Miss Grand Dominican Republic 2023

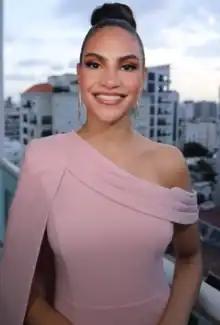
Skarxi Marte, the winner of the contest

Miss Grand Dominican Republic 2023 was the second edition of the Miss Grand Dominican Republic pageant, held on August 5, 2023, at the , Santiago de los Caballeros. Candidates from eighteen provinces and municipalities of the country competed for the right to represent the country at its parent international stage, Miss Grand International 2023, to be held in Vietnam on October 25. Of whom, a 21-year-old biology student representing Santiago, Skarxi Marie, was selected the winner and was crowned by the 2022 titleholder, Jearmanda Ramos.